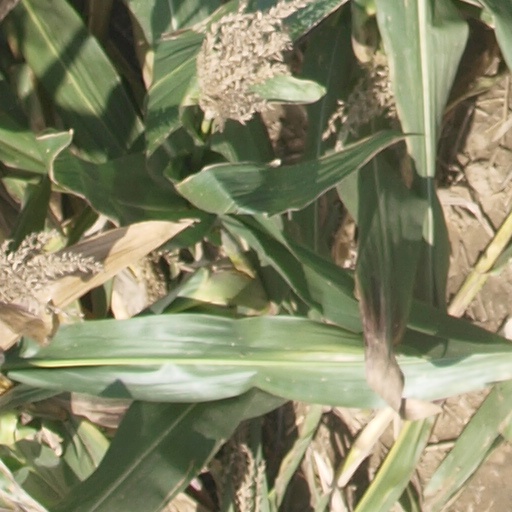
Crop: maize; corn